Welcome Nugget

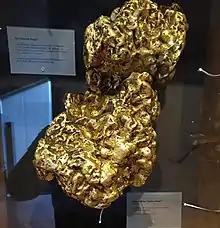
Replica of Welcome Nugget at Museums Victoria

Models of the Welcome Nugget were made and distributed to the Geological and Mining Museum in the Rocks in Sydney, and the Museum of Victoria, as well as the Powerhouse Museum, who purchased their model in 1885. Models are also a feature of two displays in Ballarat, the Pioneer Miners (Gold) Monument on the corner of Sturt and Albert Streets in Ballarat Central (1951) and at The Gold Museum opposite Sovereign Hill at Golden Point. In the United States, a replica of the "Welcome Nugget" is exhibited in the Mineralogical Museum at Harvard University in Cambridge, Massachusetts.